Northside United Methodist Church

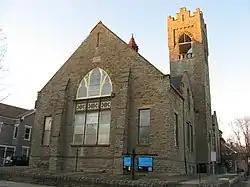
Front of the church

The Northside United Methodist Church is a historic Methodist church in the Northside neighborhood of Cincinnati, Ohio, United States. Constructed in the 1890s for a congregation more than sixty years old, the building has been named a historic site.